Answer in natural language. Considering the relative positions, is Doorway (marked C) above or below white cone floor lamp (marked B)? Choose between the following options: above or below
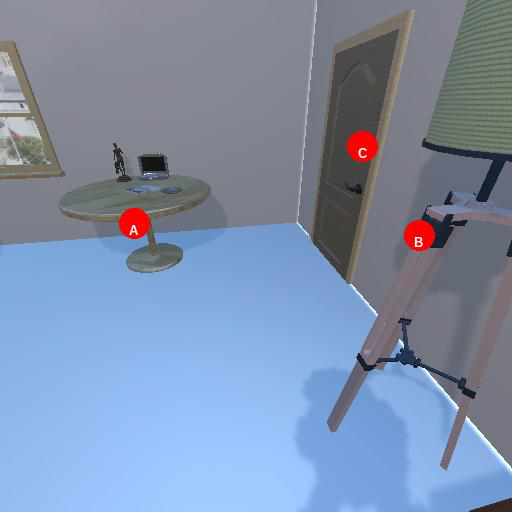
<answer>above</answer>